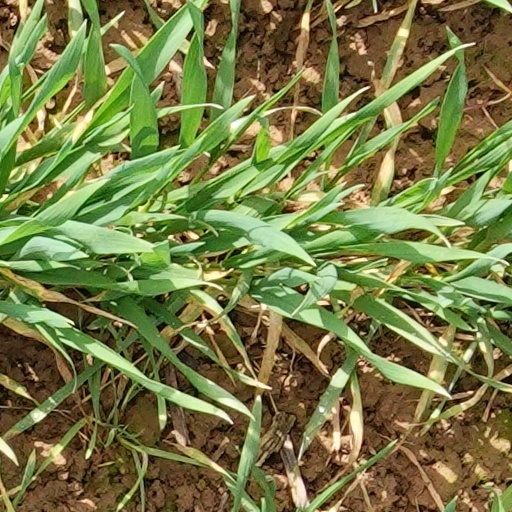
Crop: wheat